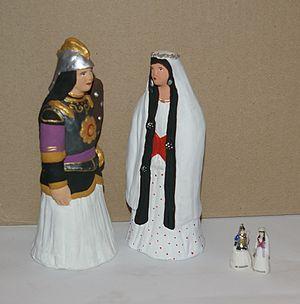
Santons et fèves aux effigies des géants d'Ath
La ducasse d'Ath est une tradition populaire de la ville d'Ath, dans le Hainaut, en Belgique. Remontant au Moyen Âge, elle s’est enrichie au fil du temps, pour devenir une fête très appréciée qui dure plusieurs jours, caractérisée par la présence de géants processionnels, de chars décoratifs et de groupes historiques.